Magome-juku

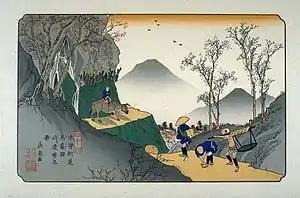
Hiroshige's print of Magome-juku, part of the "Sixty-nine Stations of the Kiso Kaidō" series

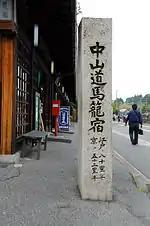
The mileage pole of Magome-juku around the street entrance.

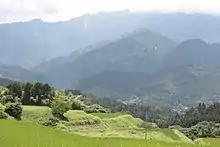
View from the top of the hill in Magome-juku

Magome-juku is located in a very mountainous section of the highway between Mino and Shinano Province. In places, the road was very steep and in the section between Magome-juku and the next station to the east, Tsumago-juku, travelers had to navigate an 800 meter mountain pass. The village is very old, and appears in Kamakura period records dated 1215 as part of the Tōyama "Shōen", which had been awarded by Minamoto no Yoritomo to Kikuhime, the half-sister of Minamoto no Yoshinaka who lived in this location. In records dated 1487, it was referred to as "Kiso Magome" or "Ena-gun Magome", although Magoma was in Mino, and not in the Kiso River valley. In the early Edo period, the system of post stations on the Nakasendō was formalized by the Tokugawa shogunate in 1602, and it became a stopping place for traveling merchants and it was also on the "sankin-kōtai" route used by various western "daimyō" to-and-from the Shogun's court in Edo.